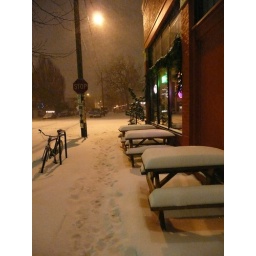
i was walking over to my friends' house for their cocktail party. the snow was so deep and it was pretty.